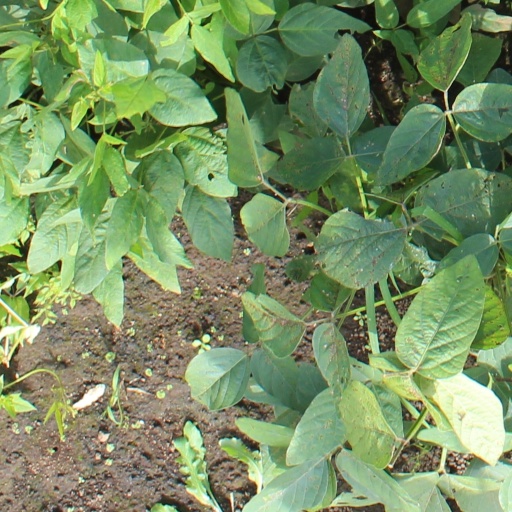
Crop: soybean